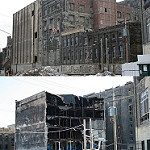
Label: non_damage_buildings_street